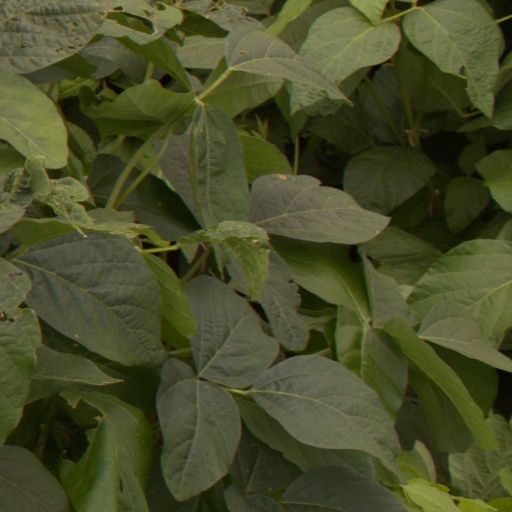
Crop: soybean